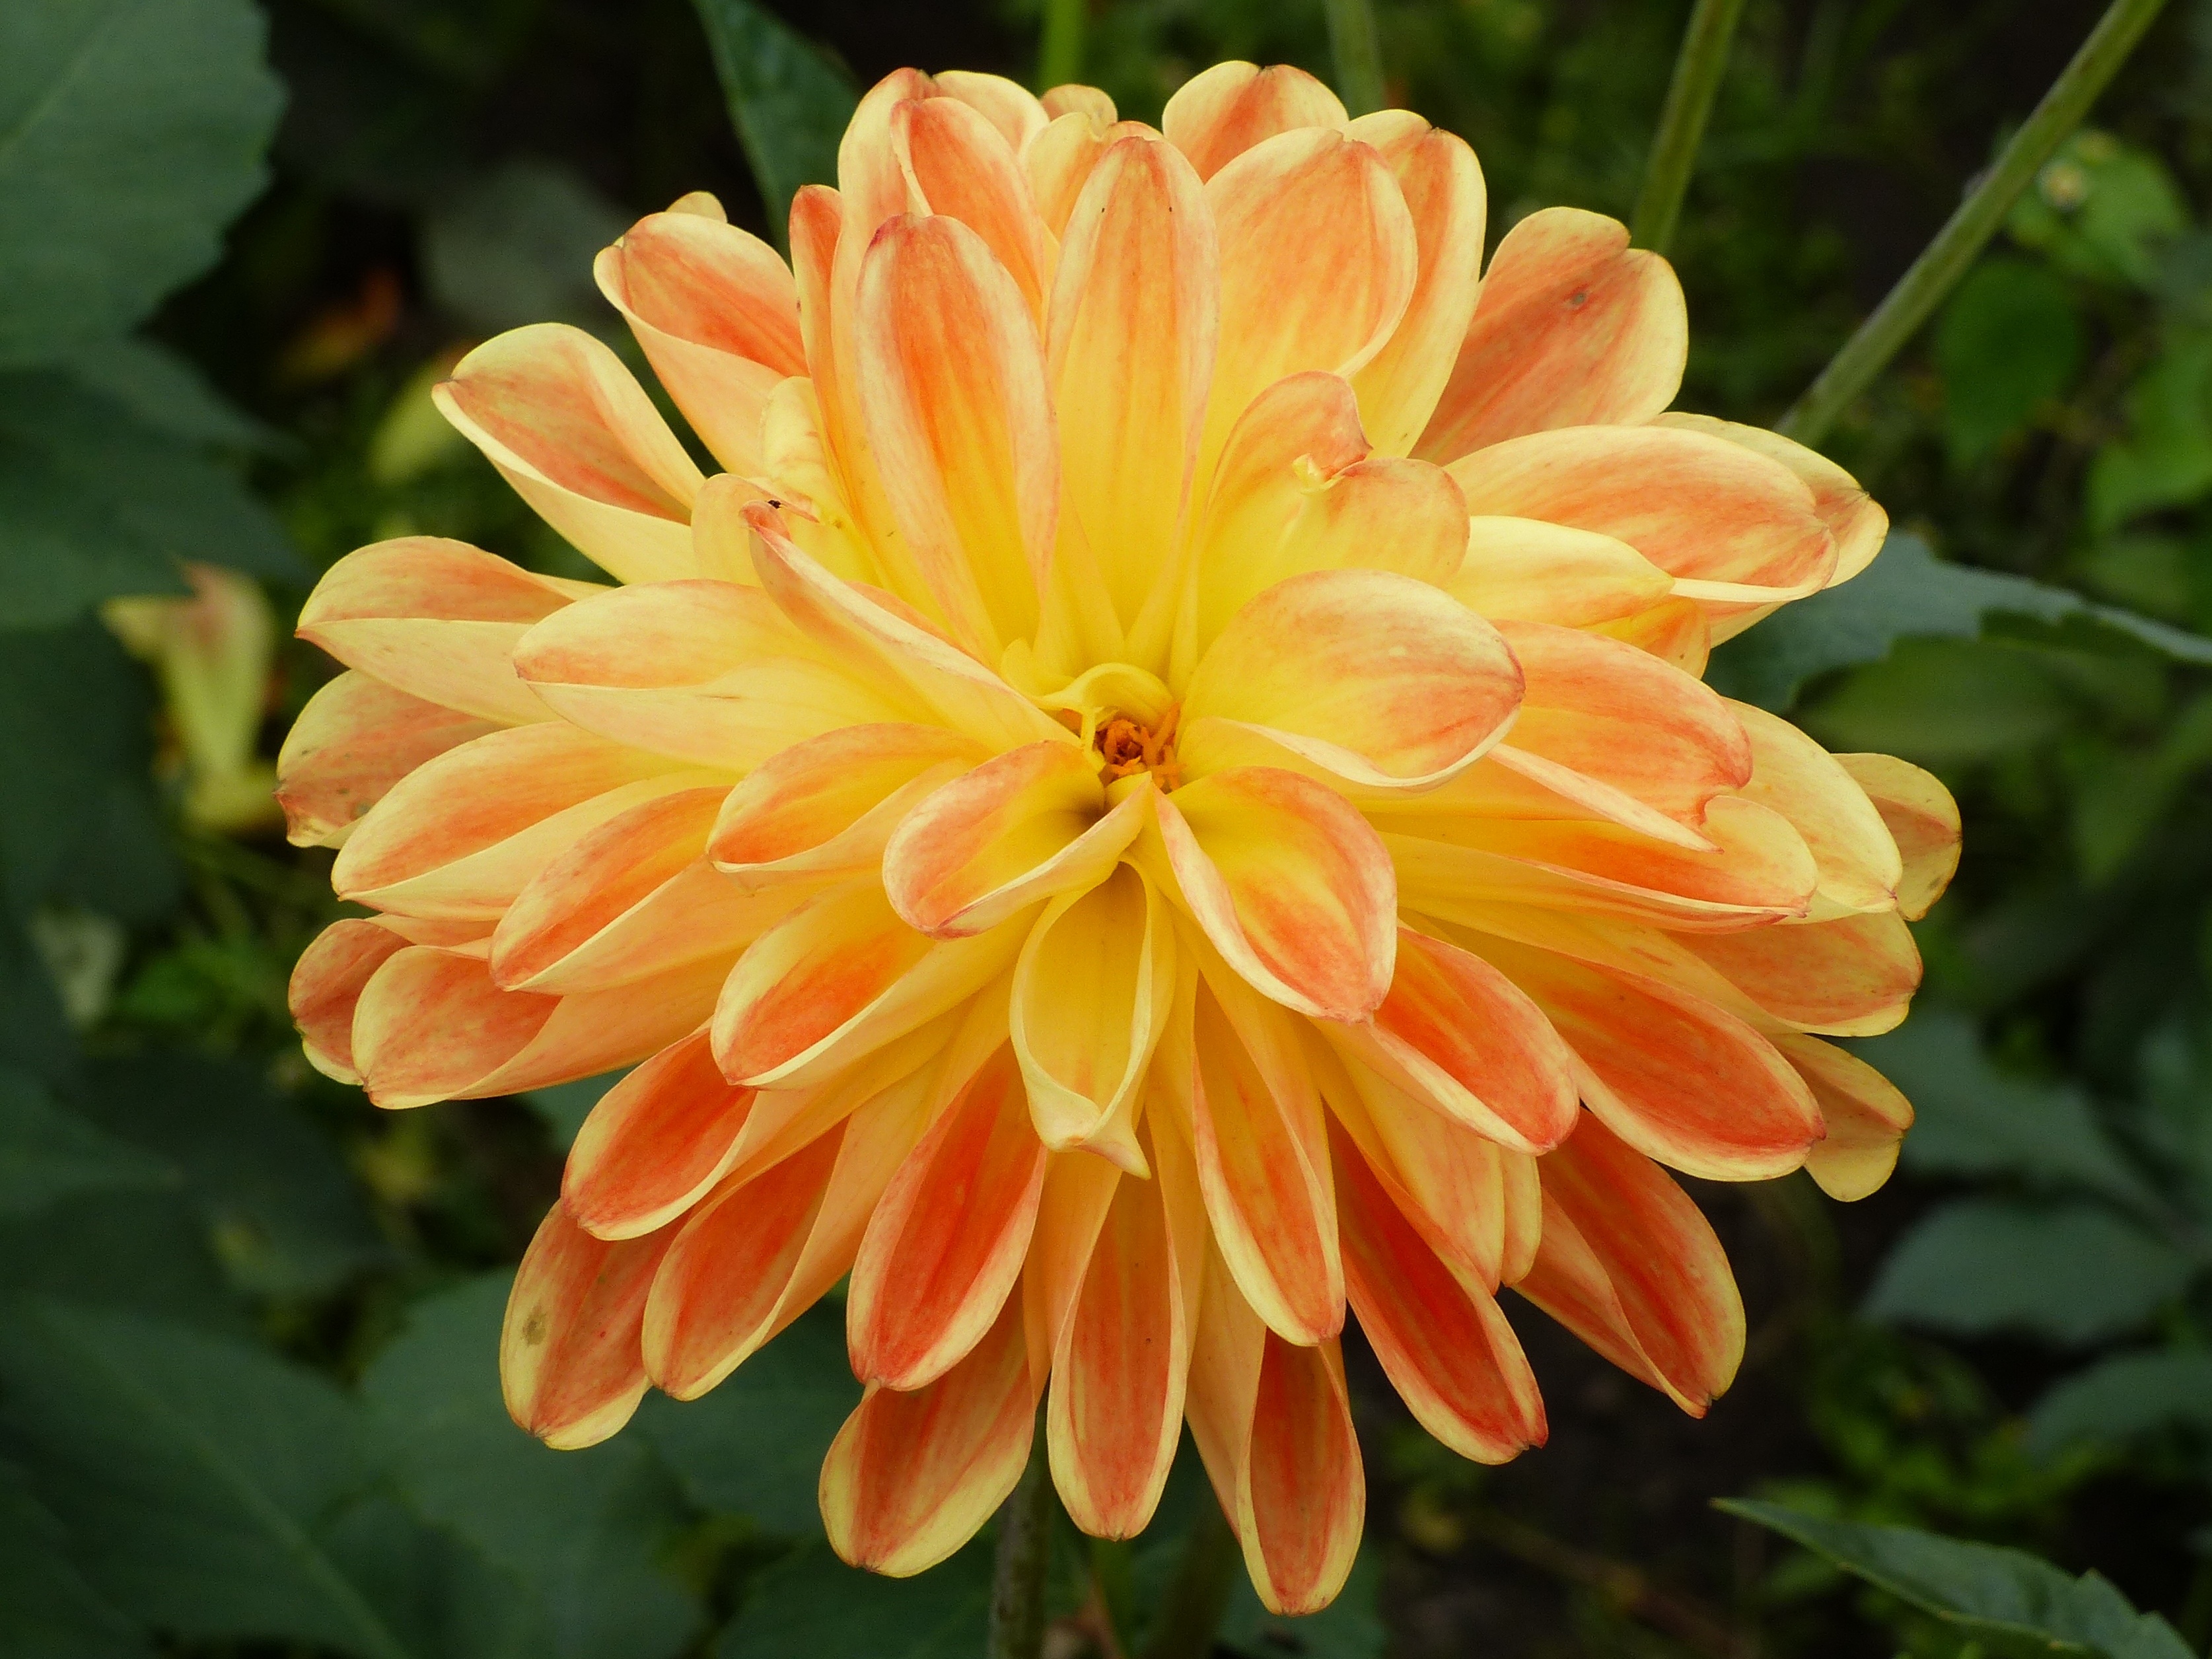
plant, flower, petal, summer, botany, garden, flora, dahlia, colors, flowering plant, daisy family, asterales, annual plant, plant stem, land plant, chrysanths